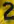
Number: 2